José Benito Vives de Andréis Marine and Coastal Research Institute

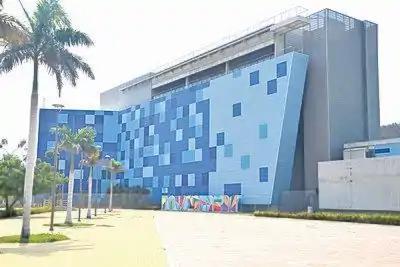

The mission of INVEMAR is to carry out basic and applied research on the environment and renewable resources in marine and oceanic ecosystems of Colombia, to provide the scientific knowledge for the sustainable management of the resources, the recovery of the marine and protection of coastal ecosystems.